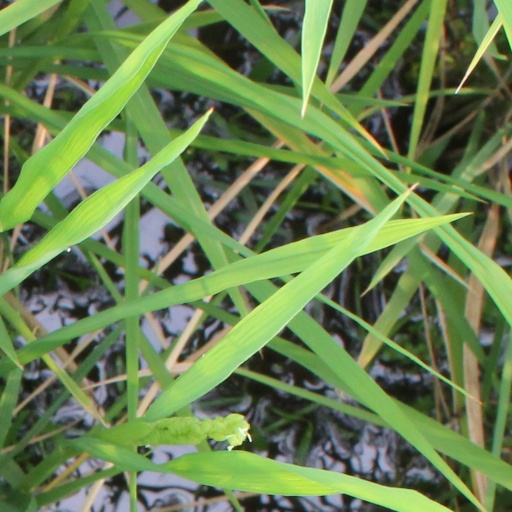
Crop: rice